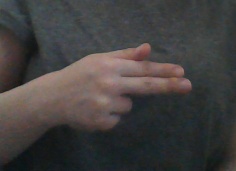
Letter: ghain